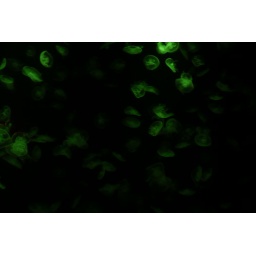
Jelly fish under green light @ the Ocean Park